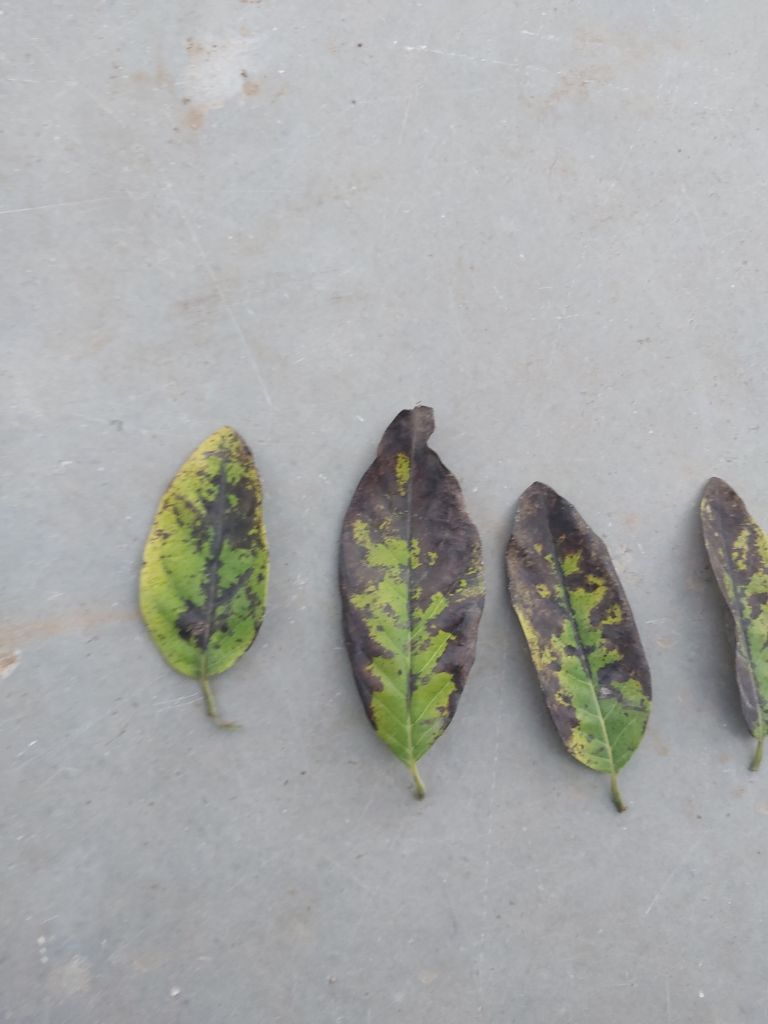
Disease label: Leaf spot on Leaves